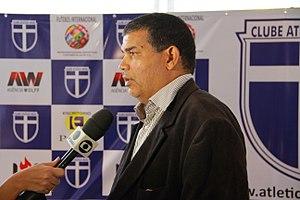
Renato Costa ou Costa, de son vrai nom Roberto Costa Cabral, est un footballeur brésilien né le 8 décembre 1954 à Santos.